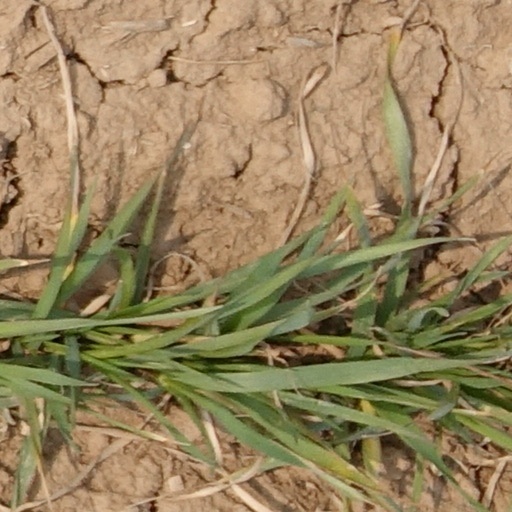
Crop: wheat